Siddha Yoga

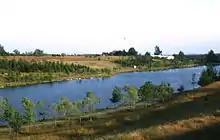
Lake Nityananda, Shree Muktananda Ashram, New York State

In 1974, Muktananda founded the SYDA Foundation, an organization designated to protect, preserve and facilitate the dissemination of the Siddha Yoga teachings. In 1975 Muktananda founded the Siddha Yoga Ashram in Oakland in the San Francisco Bay Area, and in 1976 he established Shree Nityananda Ashram (now Shree Muktananda Ashram) in the former Gilbert Hotel, South Fallsburg in the Catskills Mountains, north of New York City. His fame increased to the point that he was made the subject of a "New York" magazine article ("Hanging out with the Guru") and a "Time" magazine article ("Instant Energy"), both in 1976. In 1979, Muktananda created The Prison Project, designed to making the teachings, practices and experience of the Siddha Yoga path available to incarcerated seekers.